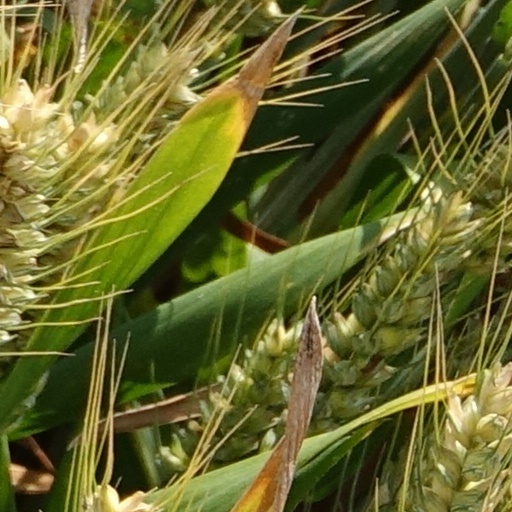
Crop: wheat